Hotel Transylvania 3: Summer Vacation

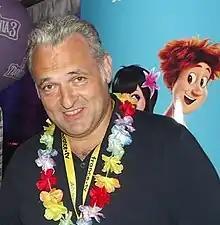
On June 13, 2018, director Genndy Tartakovsky presented almost complete version of the film at Annecy International Animation Film Festival.

"Summer Vacation" was originally scheduled for release on September 21, 2018, a date that was later moved up two months earlier to July 13 as Sony rescheduled "" for the original date instead. On June 21, 2018, Amazon announced it was offering its Amazon Prime members an early showing of the film on June 30, at about 1,000 theaters, similar to fellow Sony release "" the previous December.